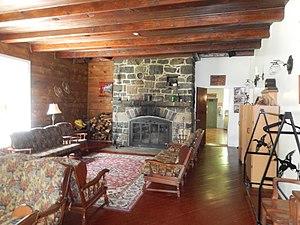
Chalet Wabenaki en juillet 2017.
Le chalet Wabenaki est un bâtiment récréatif du domaine Wabenaki-Andrew construit entre 1886 et 1914. Il a servi de cuisine et de salle à manger au Laurentian Club, un club privé de chasse et pêche, jusqu'en 1952 pour être ensuite la propriété du Wabenaki Fish and Game Club jusqu'à son expropriation en 1972. Il est situé près du lac à la Pêche dans le parc national de la Mauricie. Il a été reconnu comme édifice fédéral du patrimoine en 1991 par le Bureau d'examen des édifices fédéraux du patrimoine.